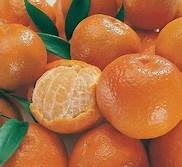
Label: mandarine